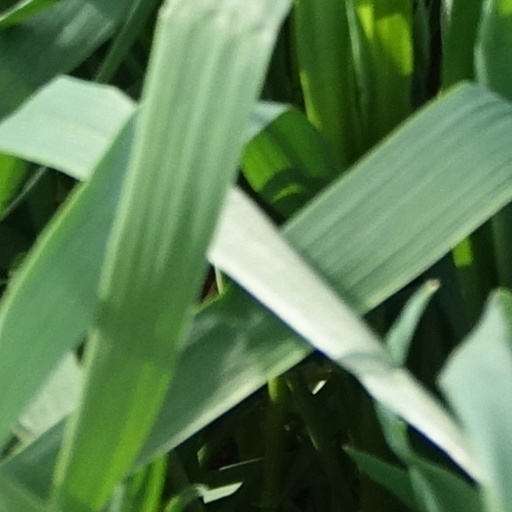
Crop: wheat